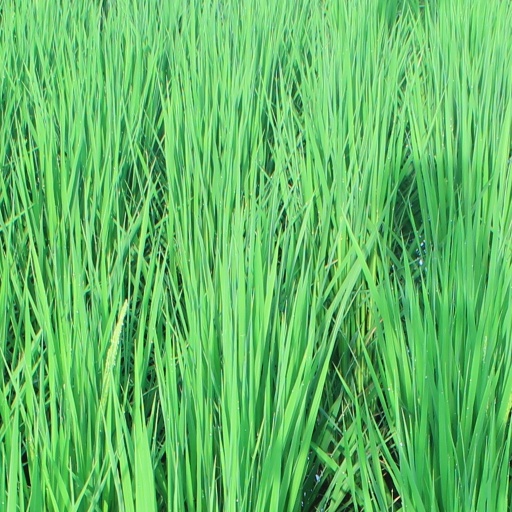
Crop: rice